Seaholm Power Plant

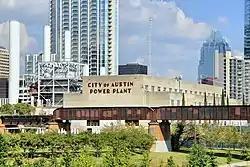
Seaholm Power Plant in 2013, viewed from the west

The Seaholm Power Plant is a historic former power station located on the north shore of Lady Bird Lake in Downtown Austin, Texas. Opened in 1951, it is listed on the National Register of Historic Places and designated as a Recorded Texas Historic Landmark. The power plant ceased operation in 1996, and the facility and site were later redeveloped into a mixed-use district.